Bus Simulator City Ride

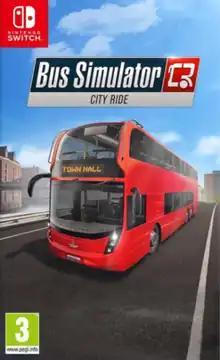
PAL cover art of the Nintendo Switch version featuring Alexander Dennis Enviro500

Bus Simulator City Ride is a bus simulator game developed by Stillalive Studios and published by Astragon Entertainment. It is a spin-off to the "Bus Simulator" series. The game has been released on 13 October 2022 for Android, iOS and Nintendo Switch.